Darren Potter

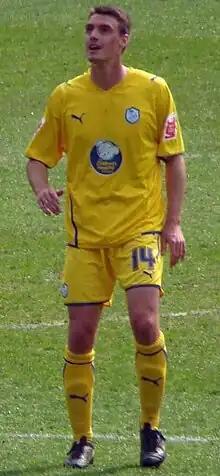
Potter playing for Sheffield Wednesday in 2010.

Darren Michael Potter (born 21 December 1984) is a football coach and former player who is a coach at club Milton Keynes Dons. A midfielder, he made 502 league and cup appearances in a 16-year career in the Premier League and English Football League. Born in England, he won five caps for the Republic of Ireland.